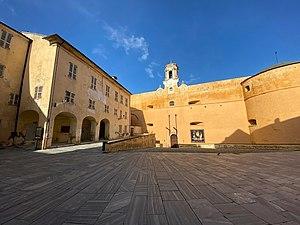
Piazza di A Corte ou Place du Donjon à Bastia
Le Palais des Gouverneurs, en corse Palazzu di i Guvernatori est un monument historique de la ville de Bastia, au cœur du quartier historique de la Citadelle. Il a été lieu de résidence des gouverneurs génois, caserne militaire et aujourd'hui musée.